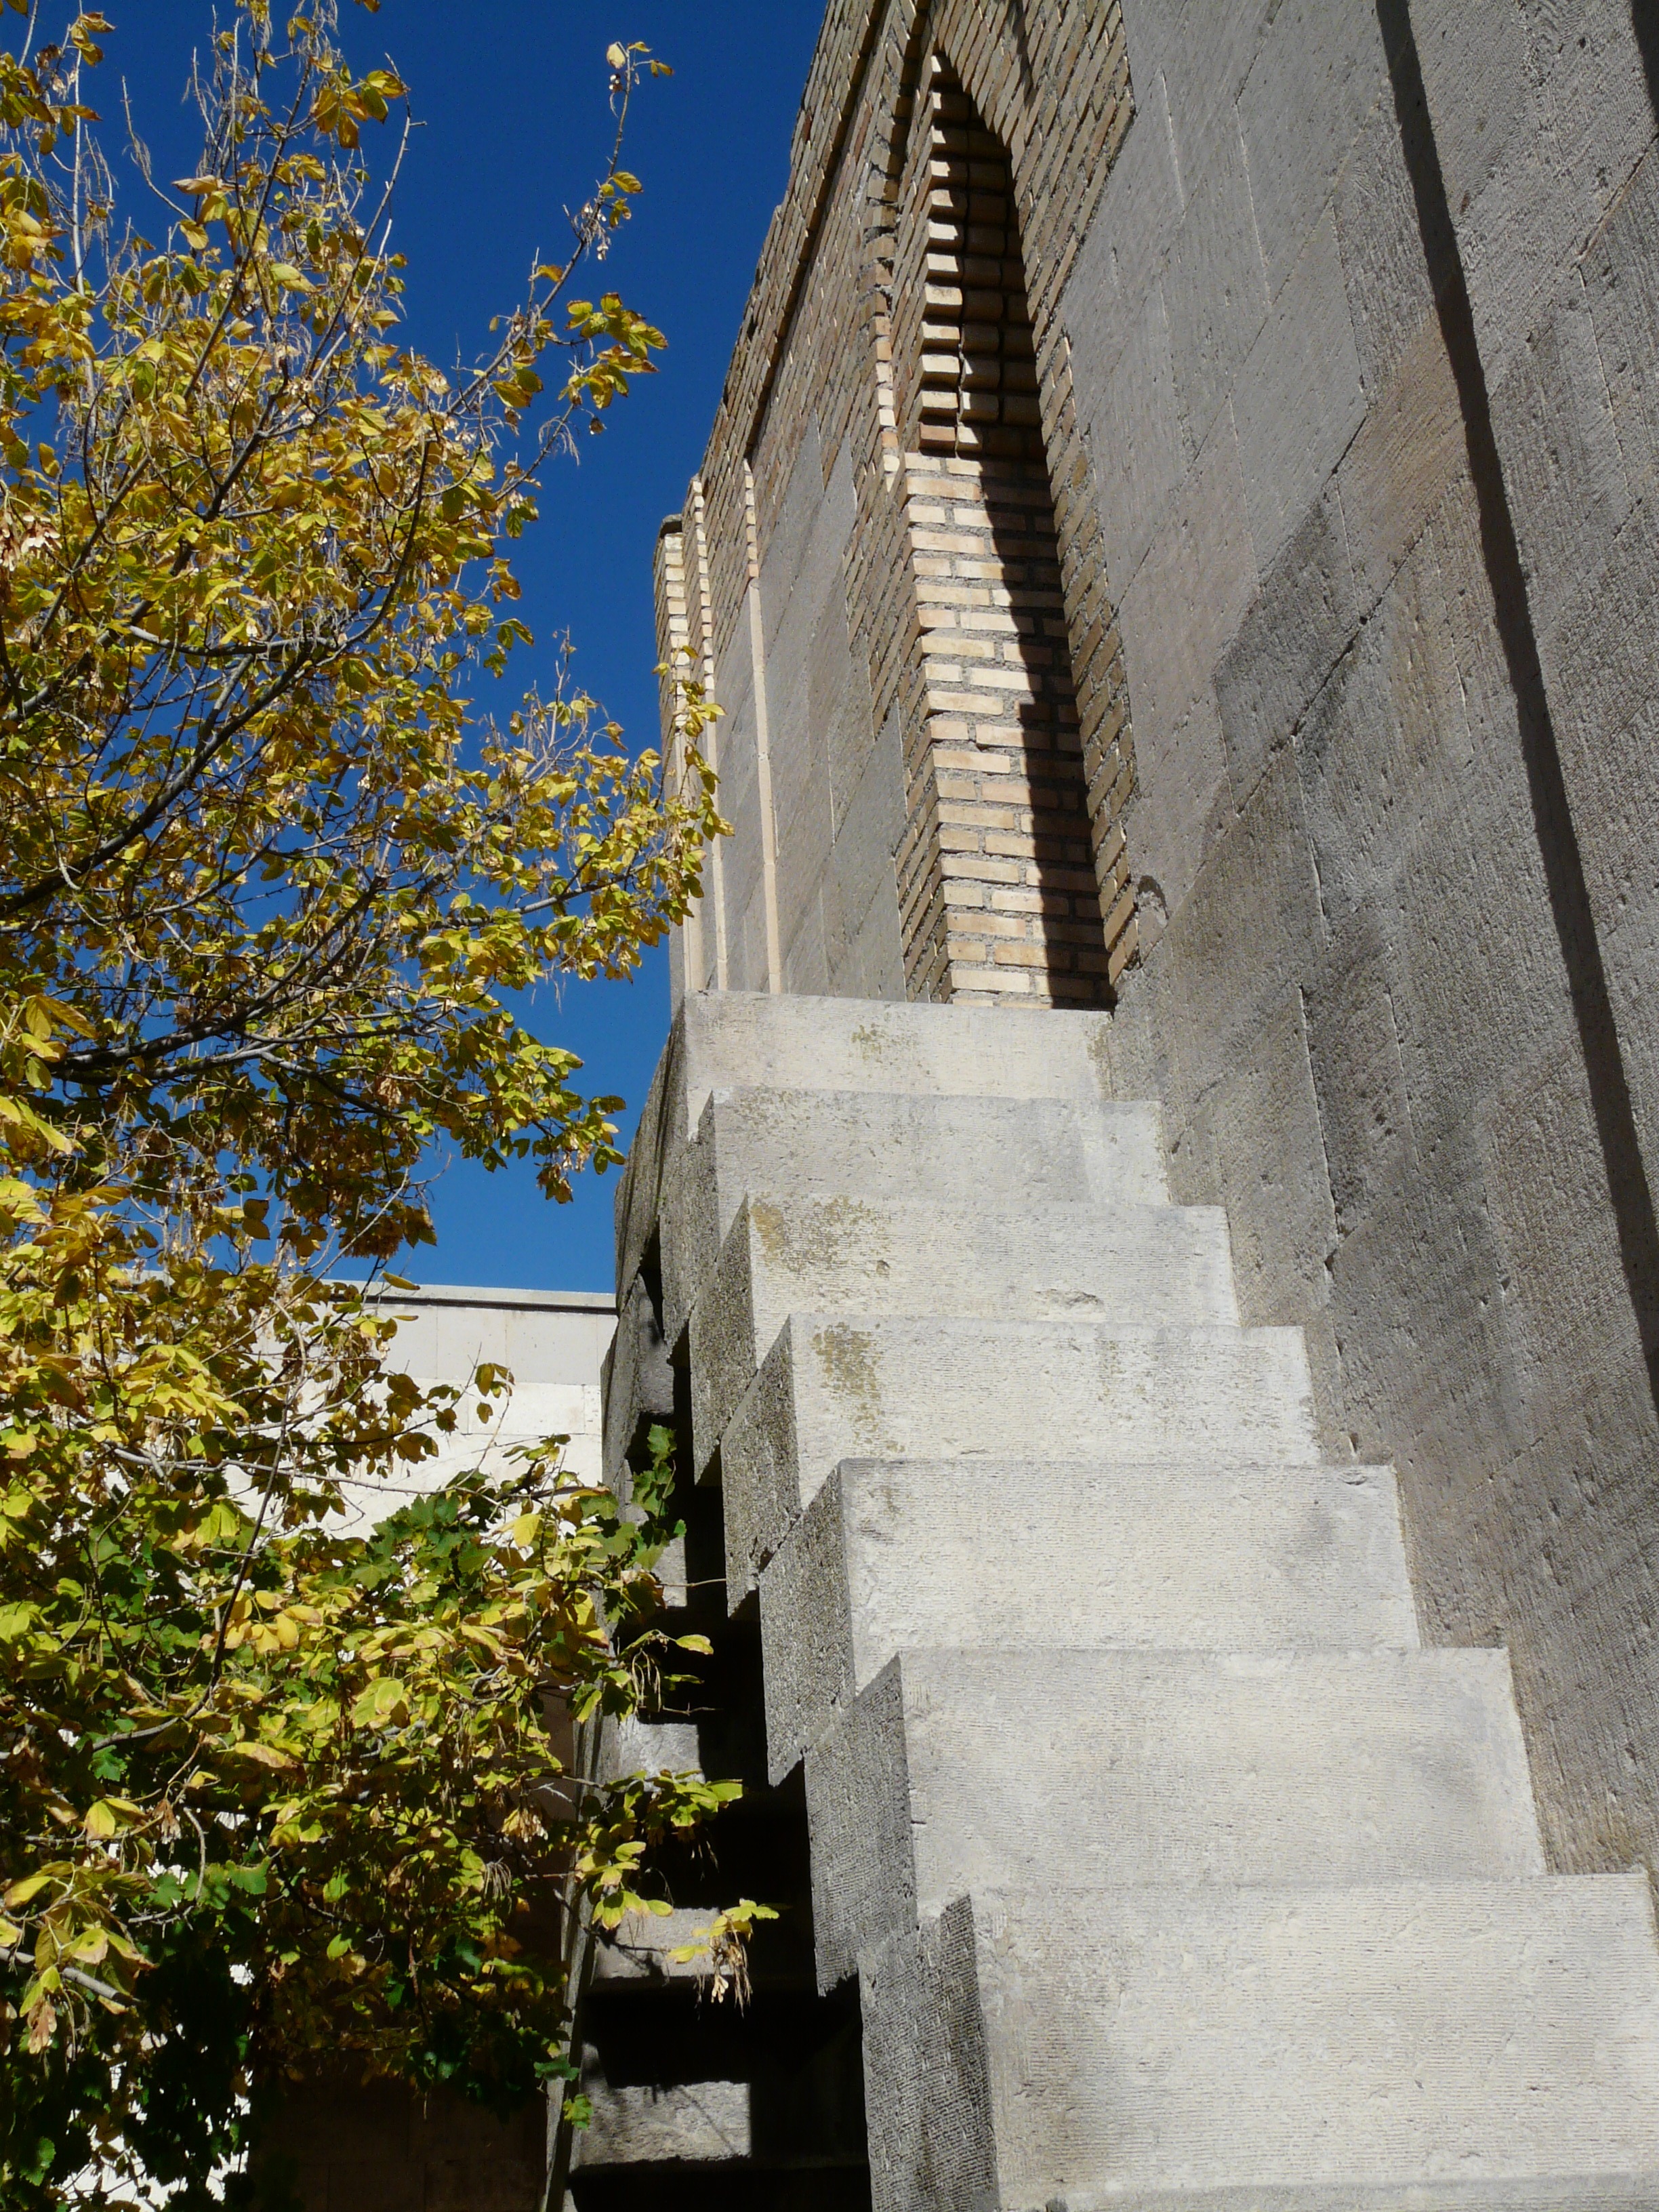
architecture, house, building, wall, facade, church, chapel, place of worship, temple, mosque, accommodation, ancient history, caravans, caravanserai, sultanhan caravansary, seldschukisch, seljuk karawanenweg, sultanhan